Frontal scale

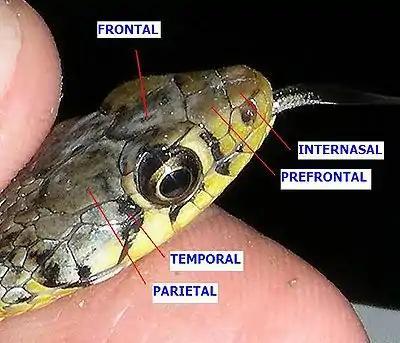
Scales on a snake's head

Frontal scale refers to the scale of a reptile which lies on the top of the head in the region between the eyes. This is analogous to the frontal bone of a human which corresponds to the forehead.